Maçanet de Cabrenys

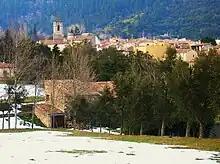
"Maçanet de Cabrenys in winter"

Last century, near the river Arnera there were found neolitical axe, together with the menhir called La Pedra Dreta. Those findings show that the valley of the Arnera was populated from prehistoric periods. The first documented mention of the place appears in the precept of Louis the Pious in 814, in which it says that Céret limits south with "villam quae dicitur Macanetum".